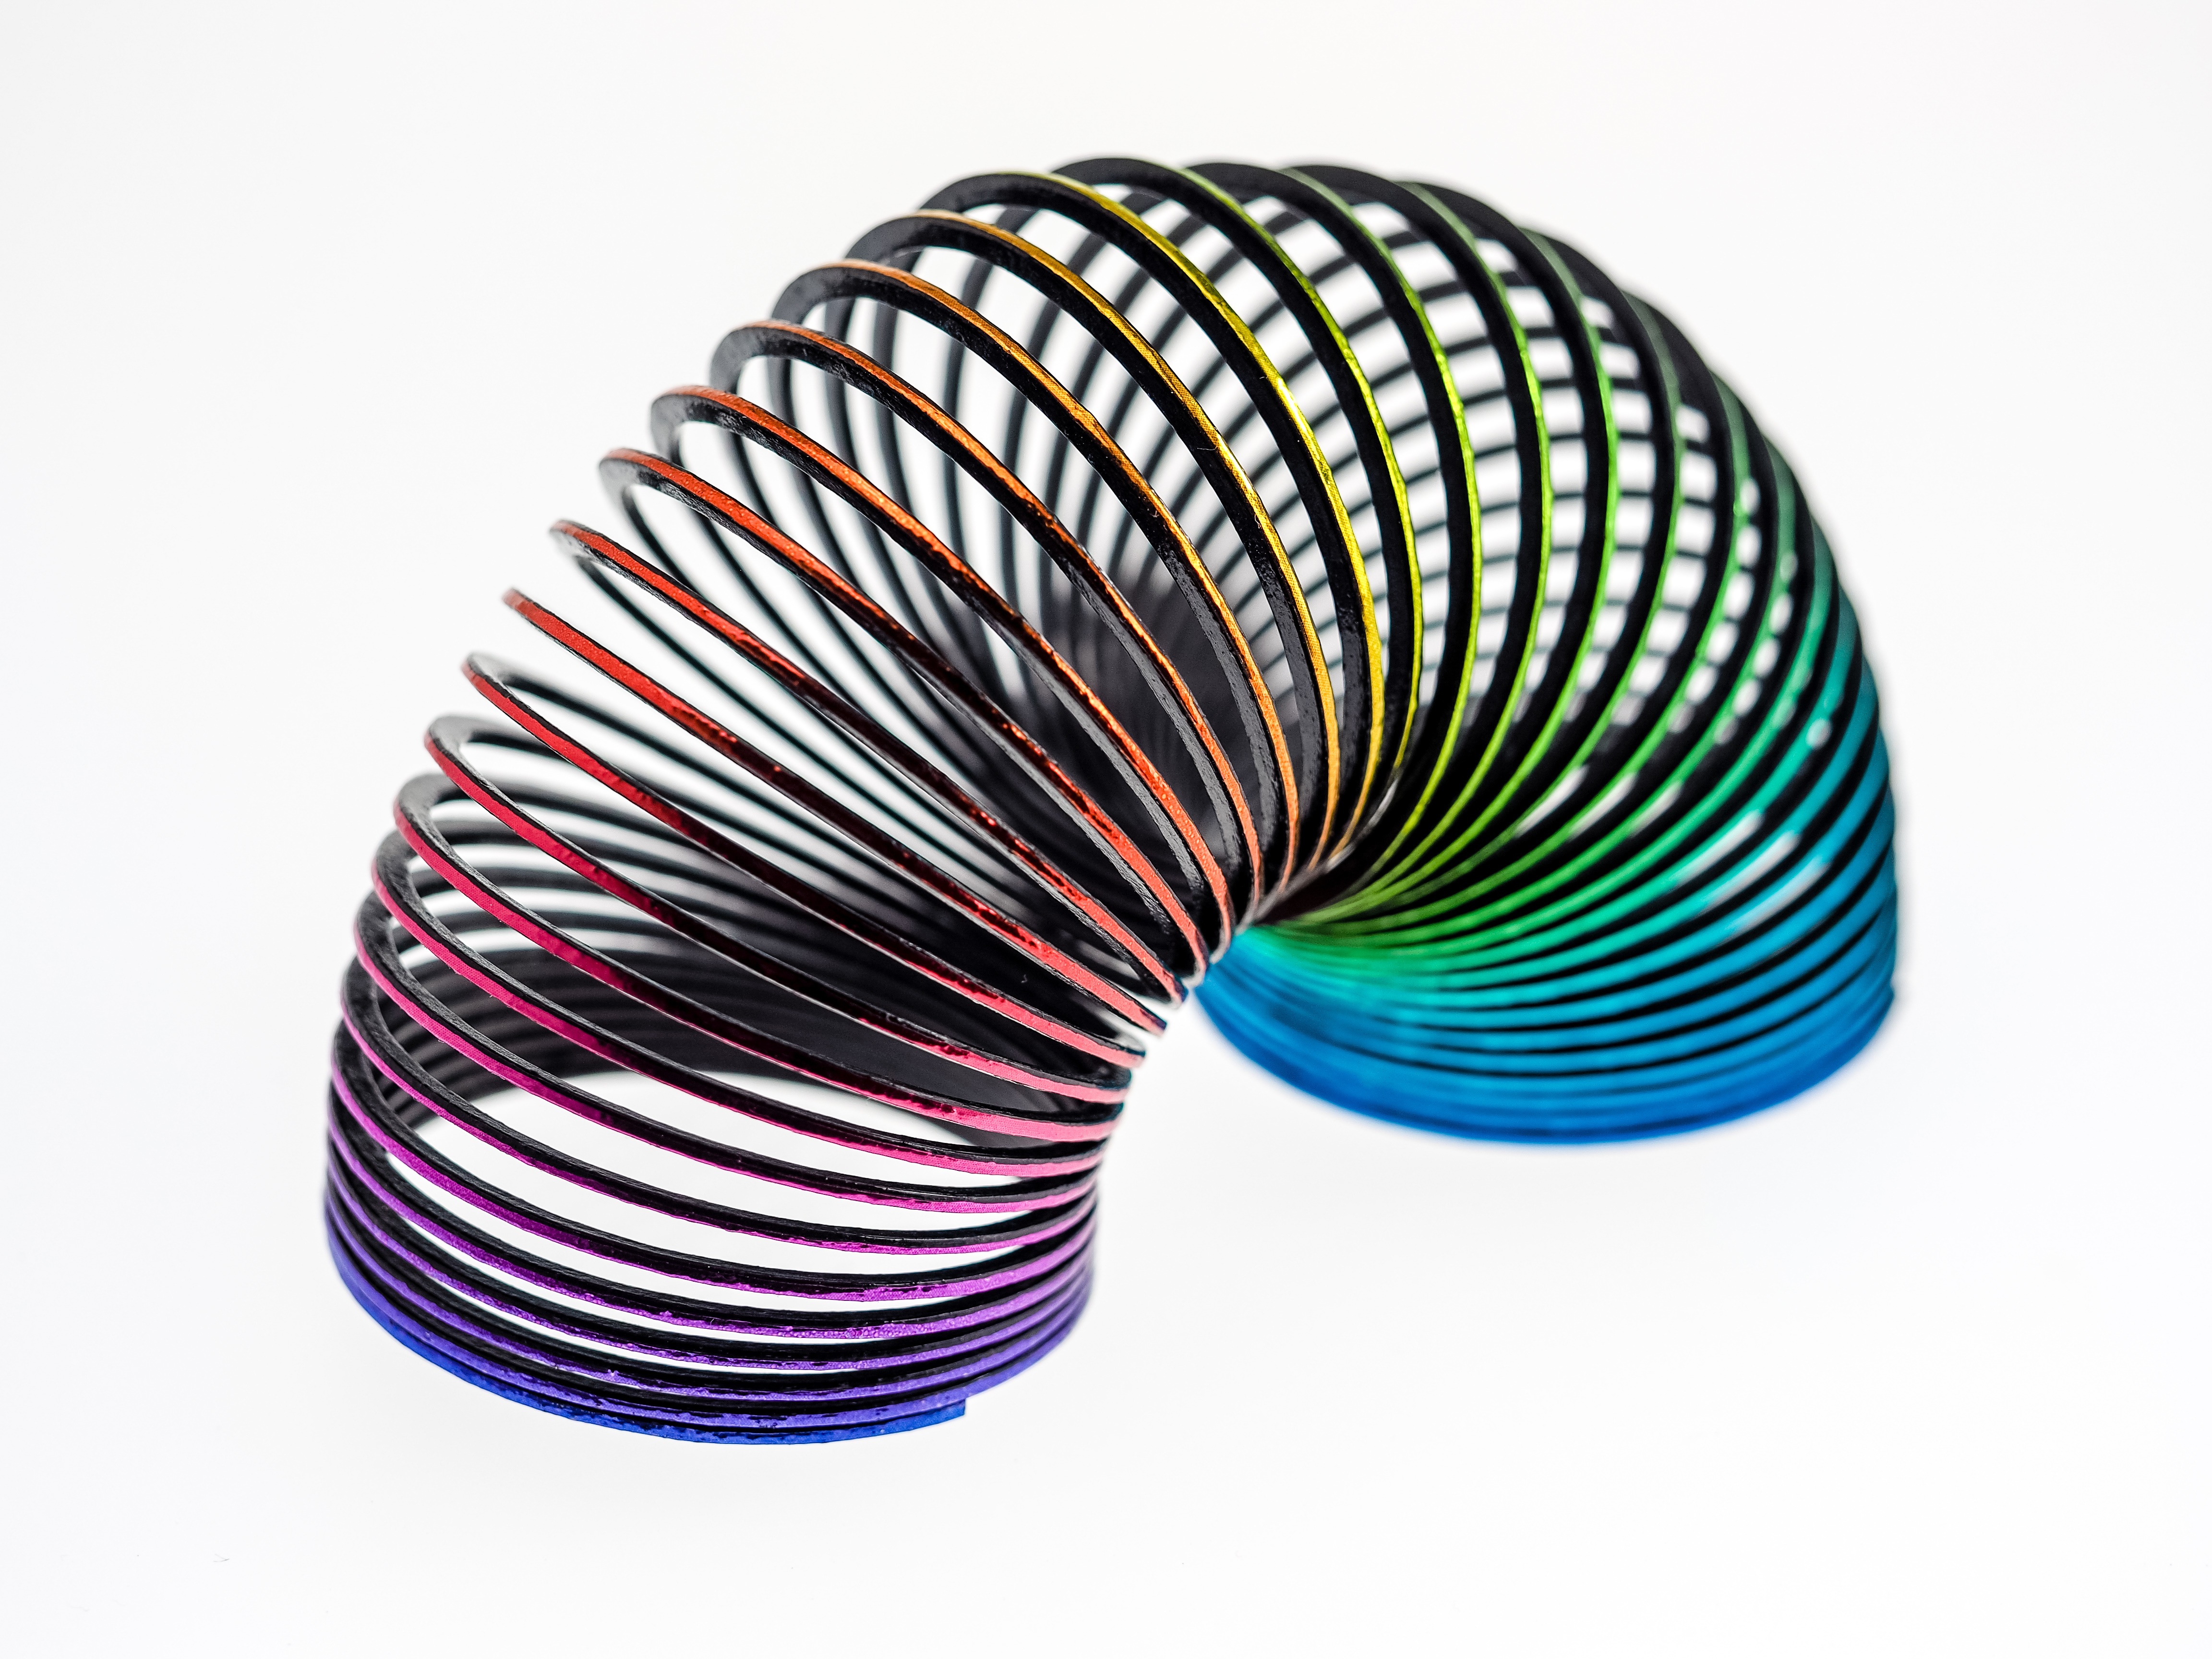
spiral, color, rainbow, toys, about, treppenl ufer, springspirale